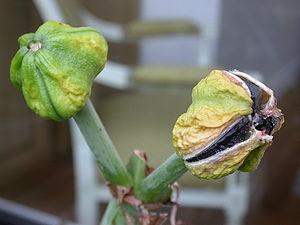
Les Amaryllidoideae sont une sous-famille de plantes monocotylédones de la famille des Amaryllidaceae et de l'ordre des Asparagales.
Hippeastrum est un genre botanique d'environ 80 espèces de plantes à bulbes natives des régions tropicales et subtropicales d'Amérique centrale et d'Amérique du Sud. Il appartient à la famille des Liliaceae selon la classification classique. La classification phylogénétique le place dans la famille des Amaryllidaceae.